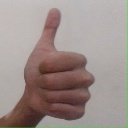
अक्षर: थ